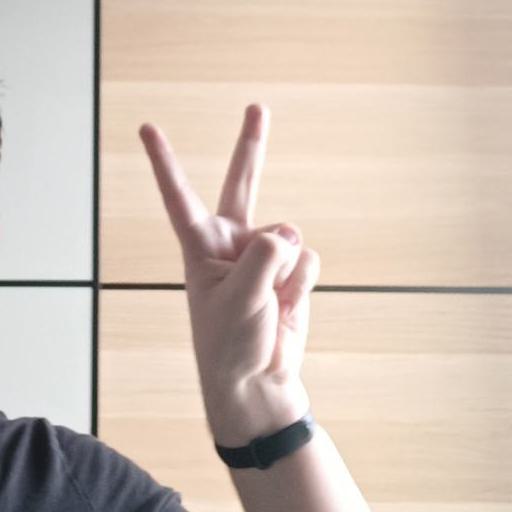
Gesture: peace